Red High Heels

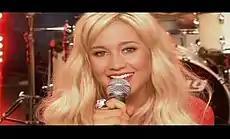
Kellie Pickler in the music video.

A music video, directed by Chris Hicky, was released in October 26, 2006; it features Pickler wearing black tank top, and red top, denim jeans and red high heels. In the video, Pickler is shown approaching her ex-boyfriend as he is playing football. He starts to follow her but she pushes him away. She gets in her car with her girlfriends and drives to a nightclub, where she is shown performing on stage, with her band, as live entertainment. Her ex attempts to follow her to the club, but he is stopped at the door by the bouncer.